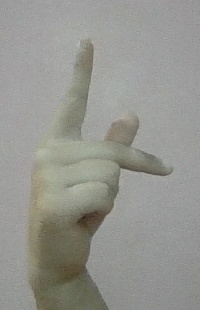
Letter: dha